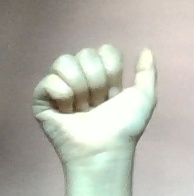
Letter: dhad